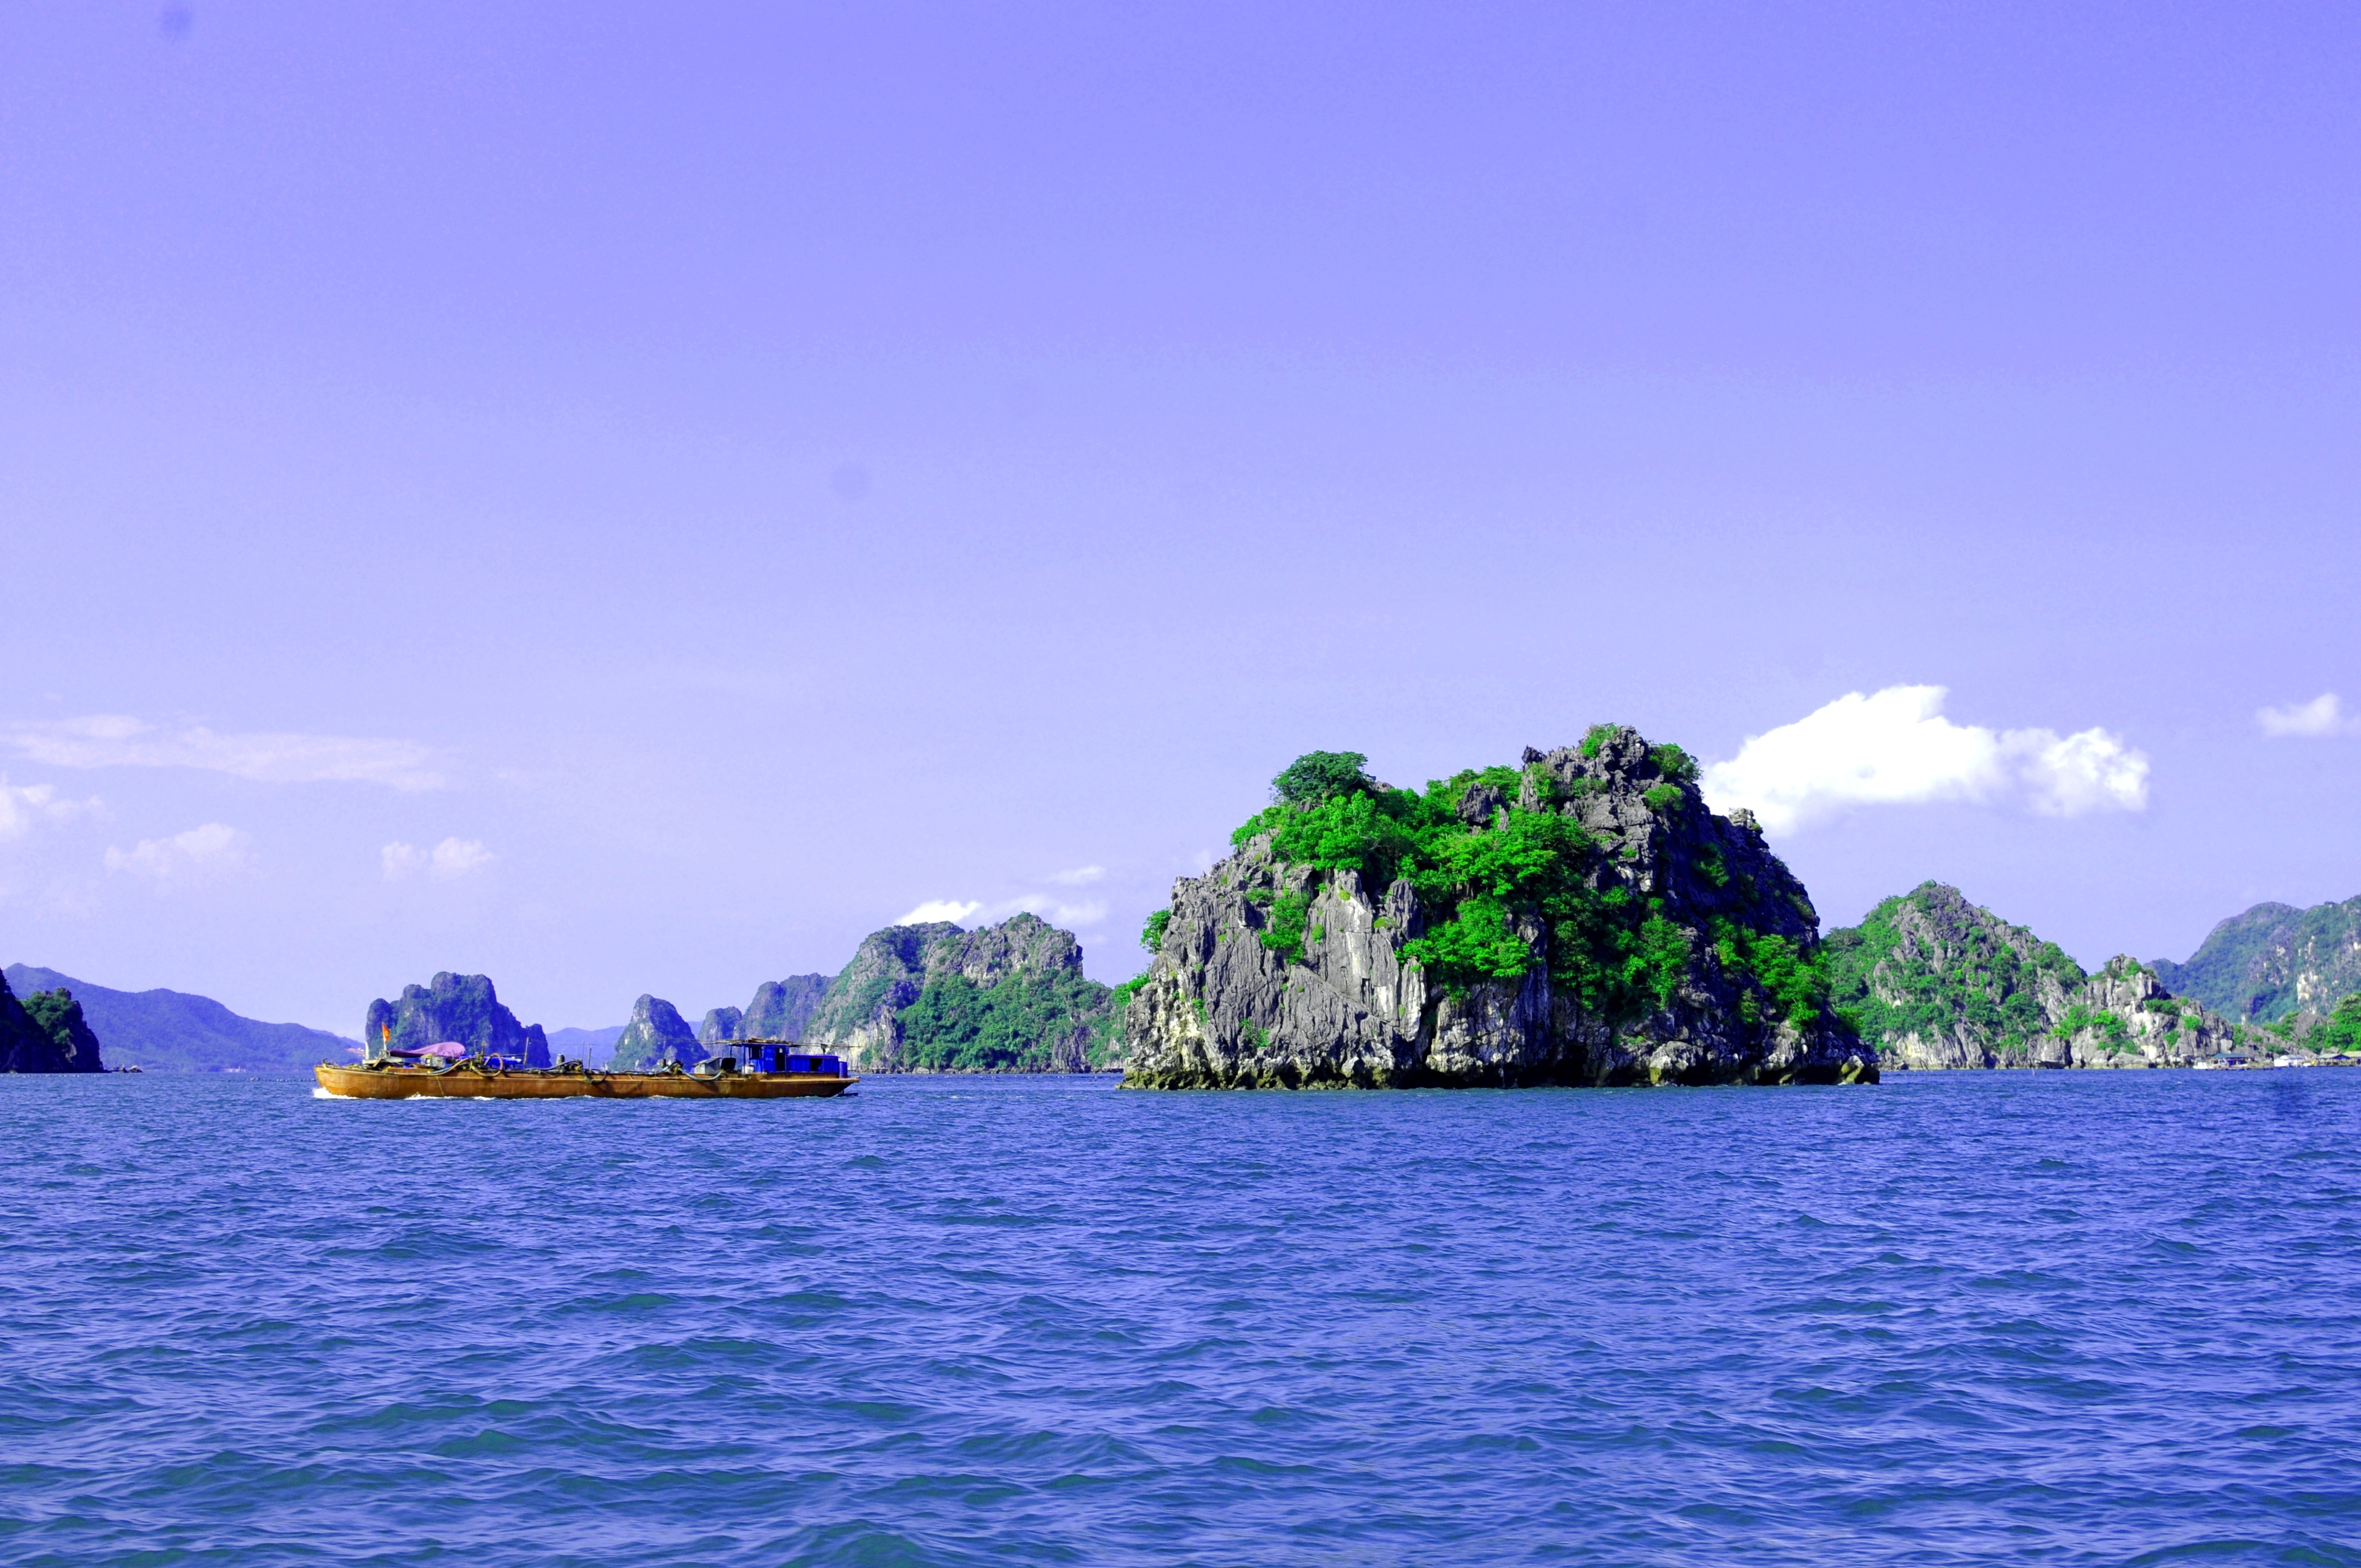
beach, sea, coast, ocean, horizon, boat, shore, ship, dusk, cove, vehicle, lagoon, bay, island, terrain, blue sky, boating, archipelago, vietnam, cape, islet, karst, landform, geographical feature